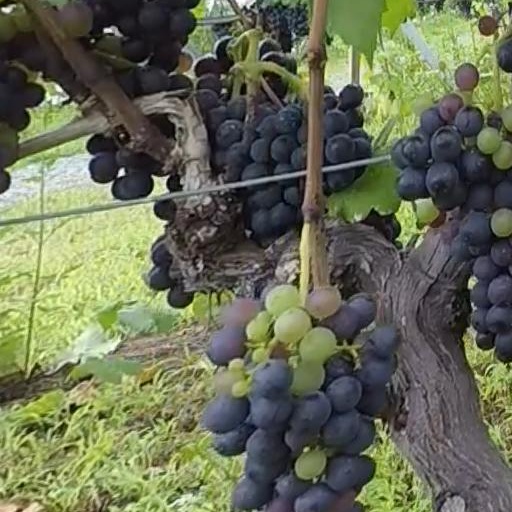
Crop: grape